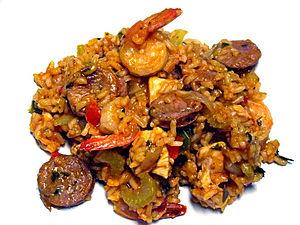
Le jambalaya, ou jumbalaya, est une spécialité culinaire à base de riz, emblématique de la Louisiane aux États-Unis, mais que l'on retrouve aussi en Provence.